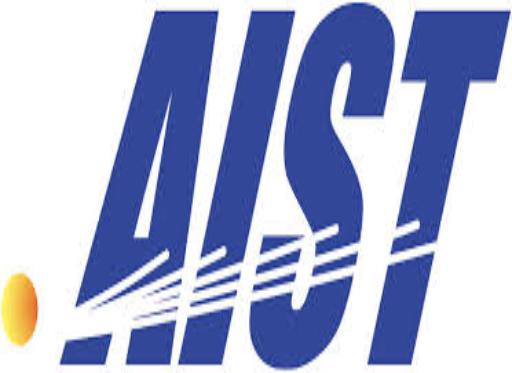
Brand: AIST
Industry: Others